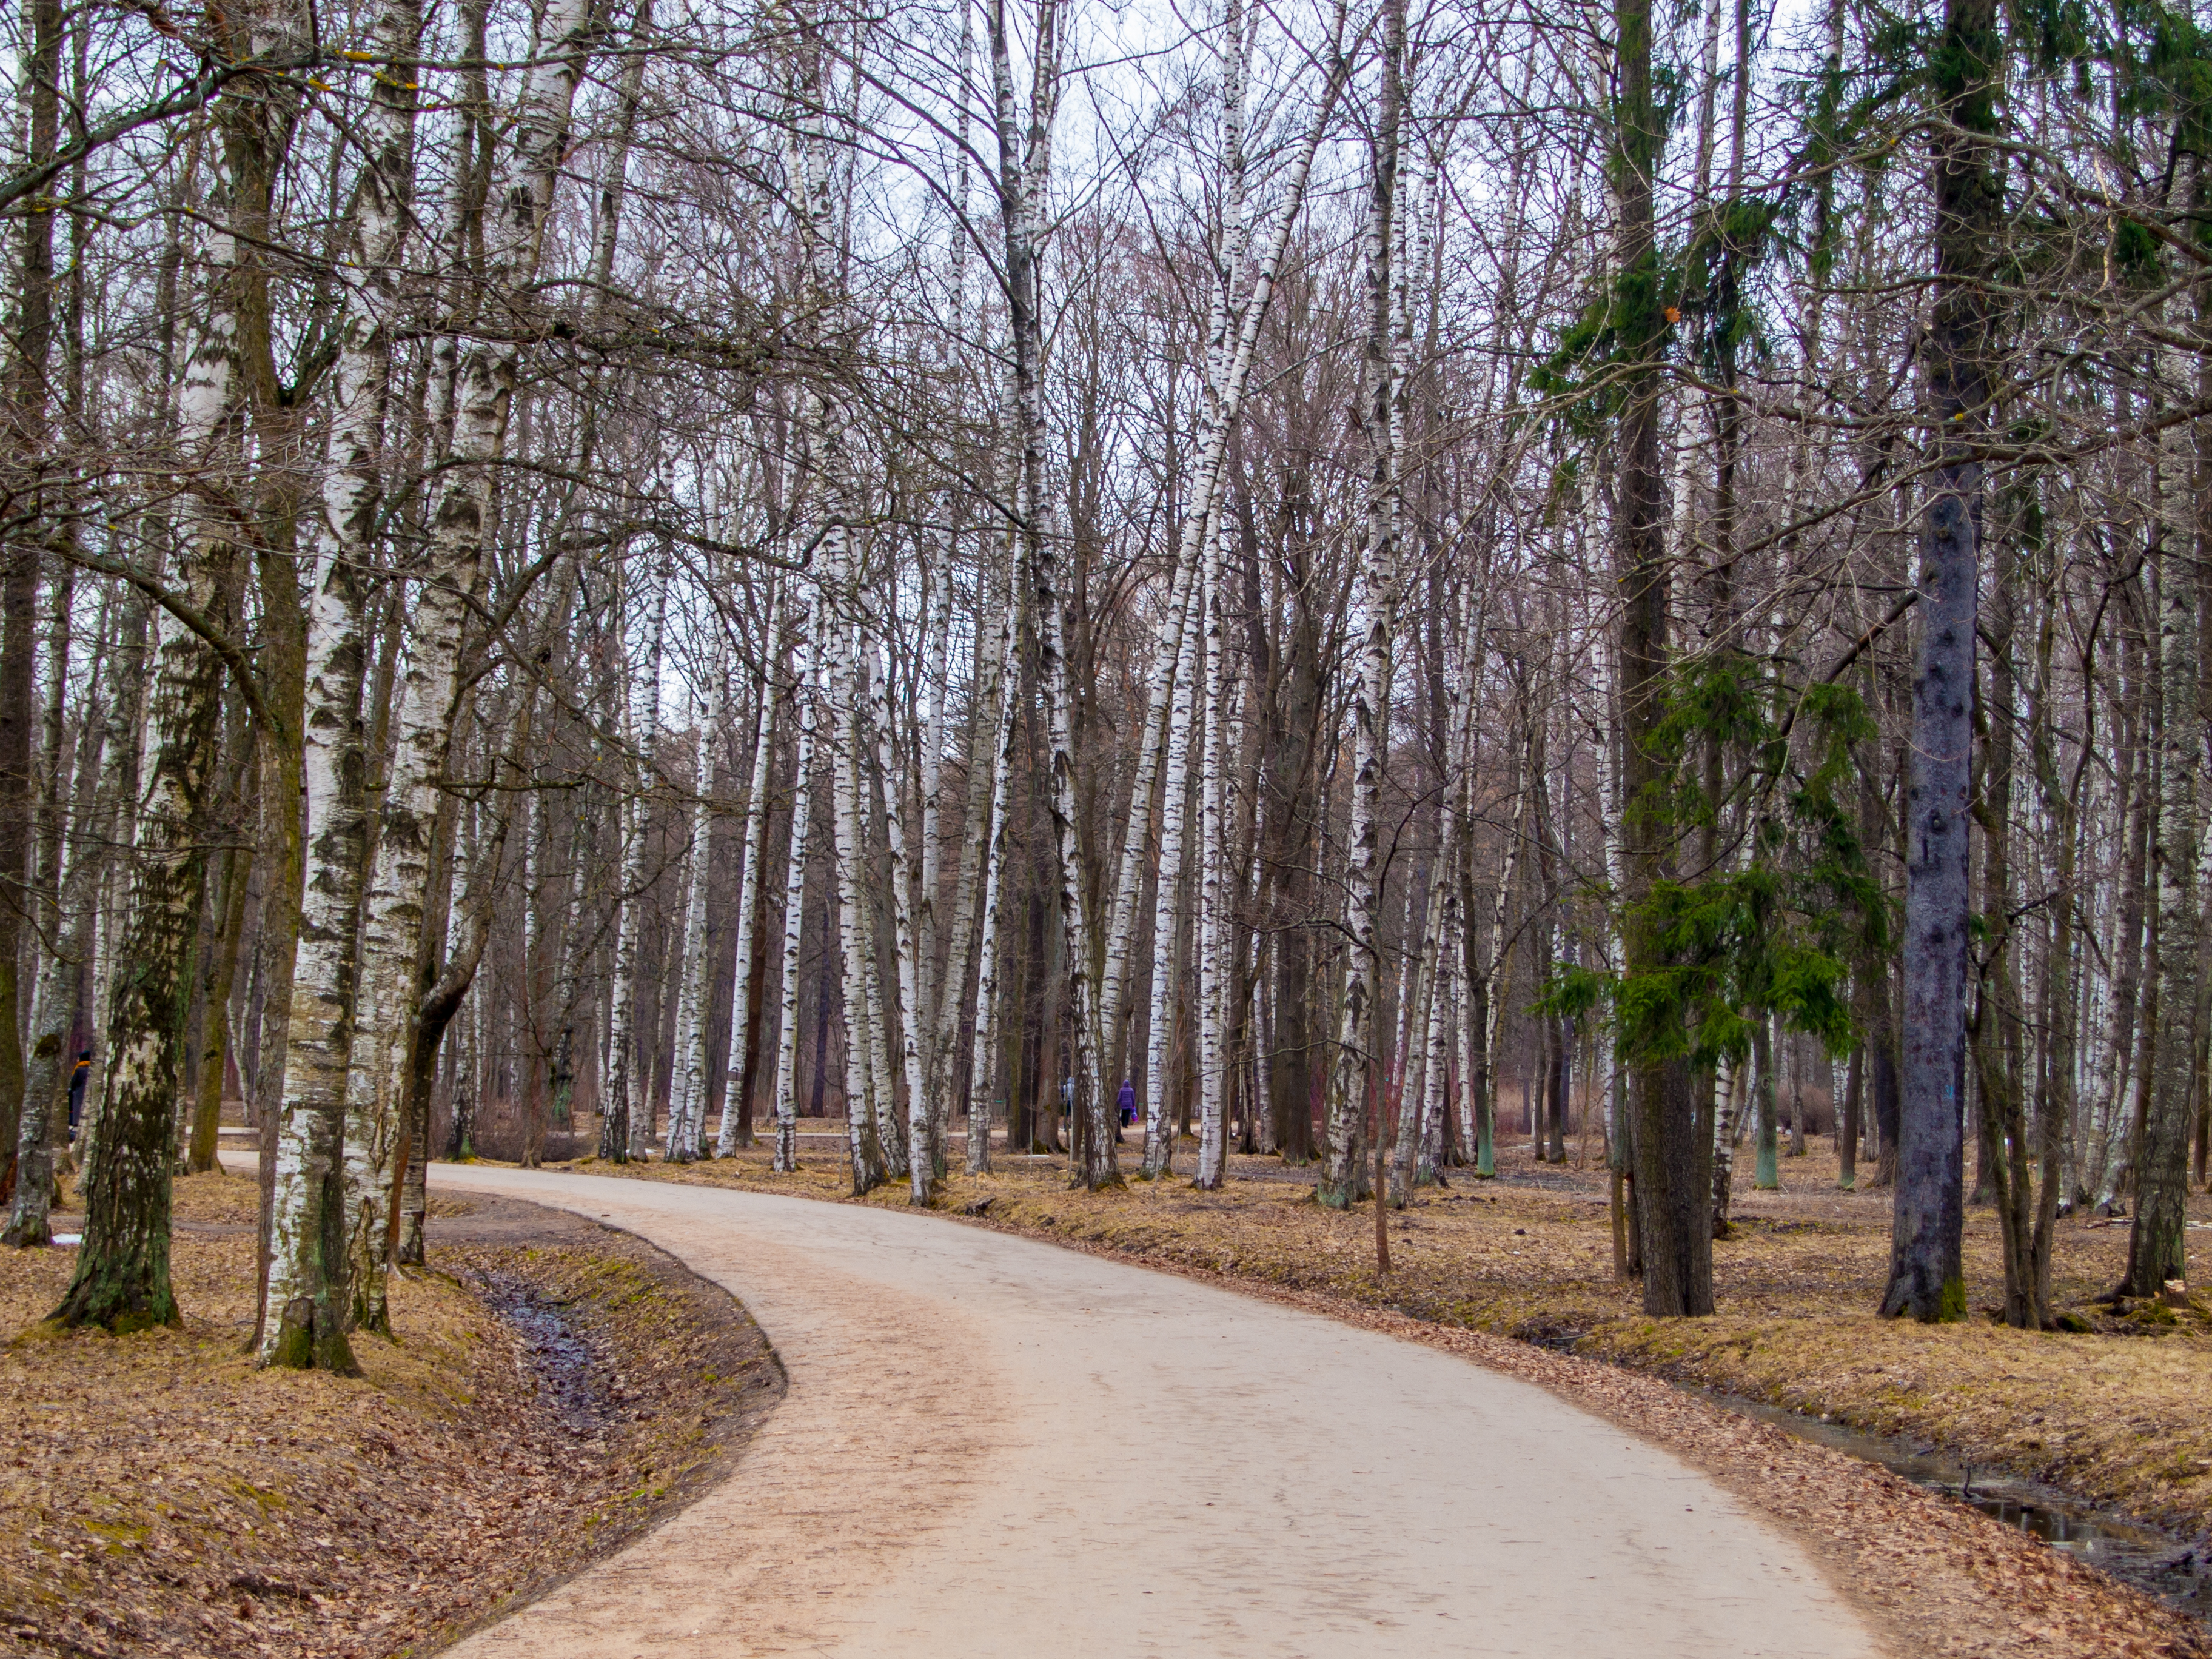
images, plant, tree, natural landscape, wood, branch, trunk, deciduous, twig, landscape, road surface, grass, sky, road, temperate broadleaf and mixed forest, spruce fir forest, forest, plantation, soil, grove, wildlife, dirt road, trail, winter, woodland, path, Northern hardwood forest, plant stem, temperate coniferous forest, tropical and subtropical coniferous forests, frost, old growth forest, field, asphalt, birch family, autumn, symmetry